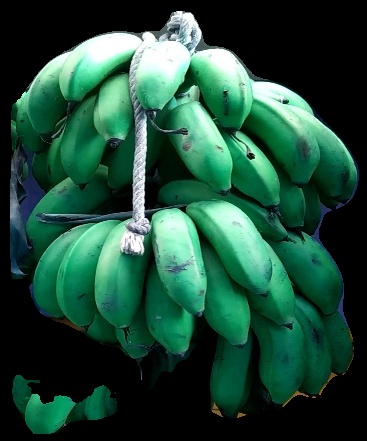
Variety: rasbale
Grade: grade2